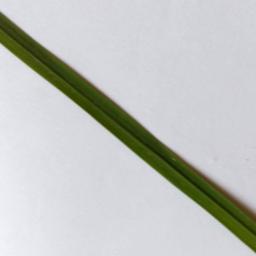
Label: Rice___Healthy